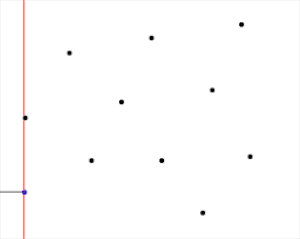
L'algorithme de Fortune est un algorithme pour calculer le diagramme de Voronoï d'un ensemble de points. C'est un algorithme de balayage : une droite balaie l'ensemble de points dans une certaine direction, l'algorithme met à jour la construction, et lorsque tous les points ont été balayés, le diagramme est construit.
En mathématiques, un diagramme de Voronoï est un pavage du plan en cellules à partir d'un ensemble discret de points appelés « germes ». Chaque cellule enferme un seul germe, et forme l'ensemble des points du plan plus proches de ce germe que d'aucun autre. La cellule représente en quelque sorte la « zone d'influence » du germe.